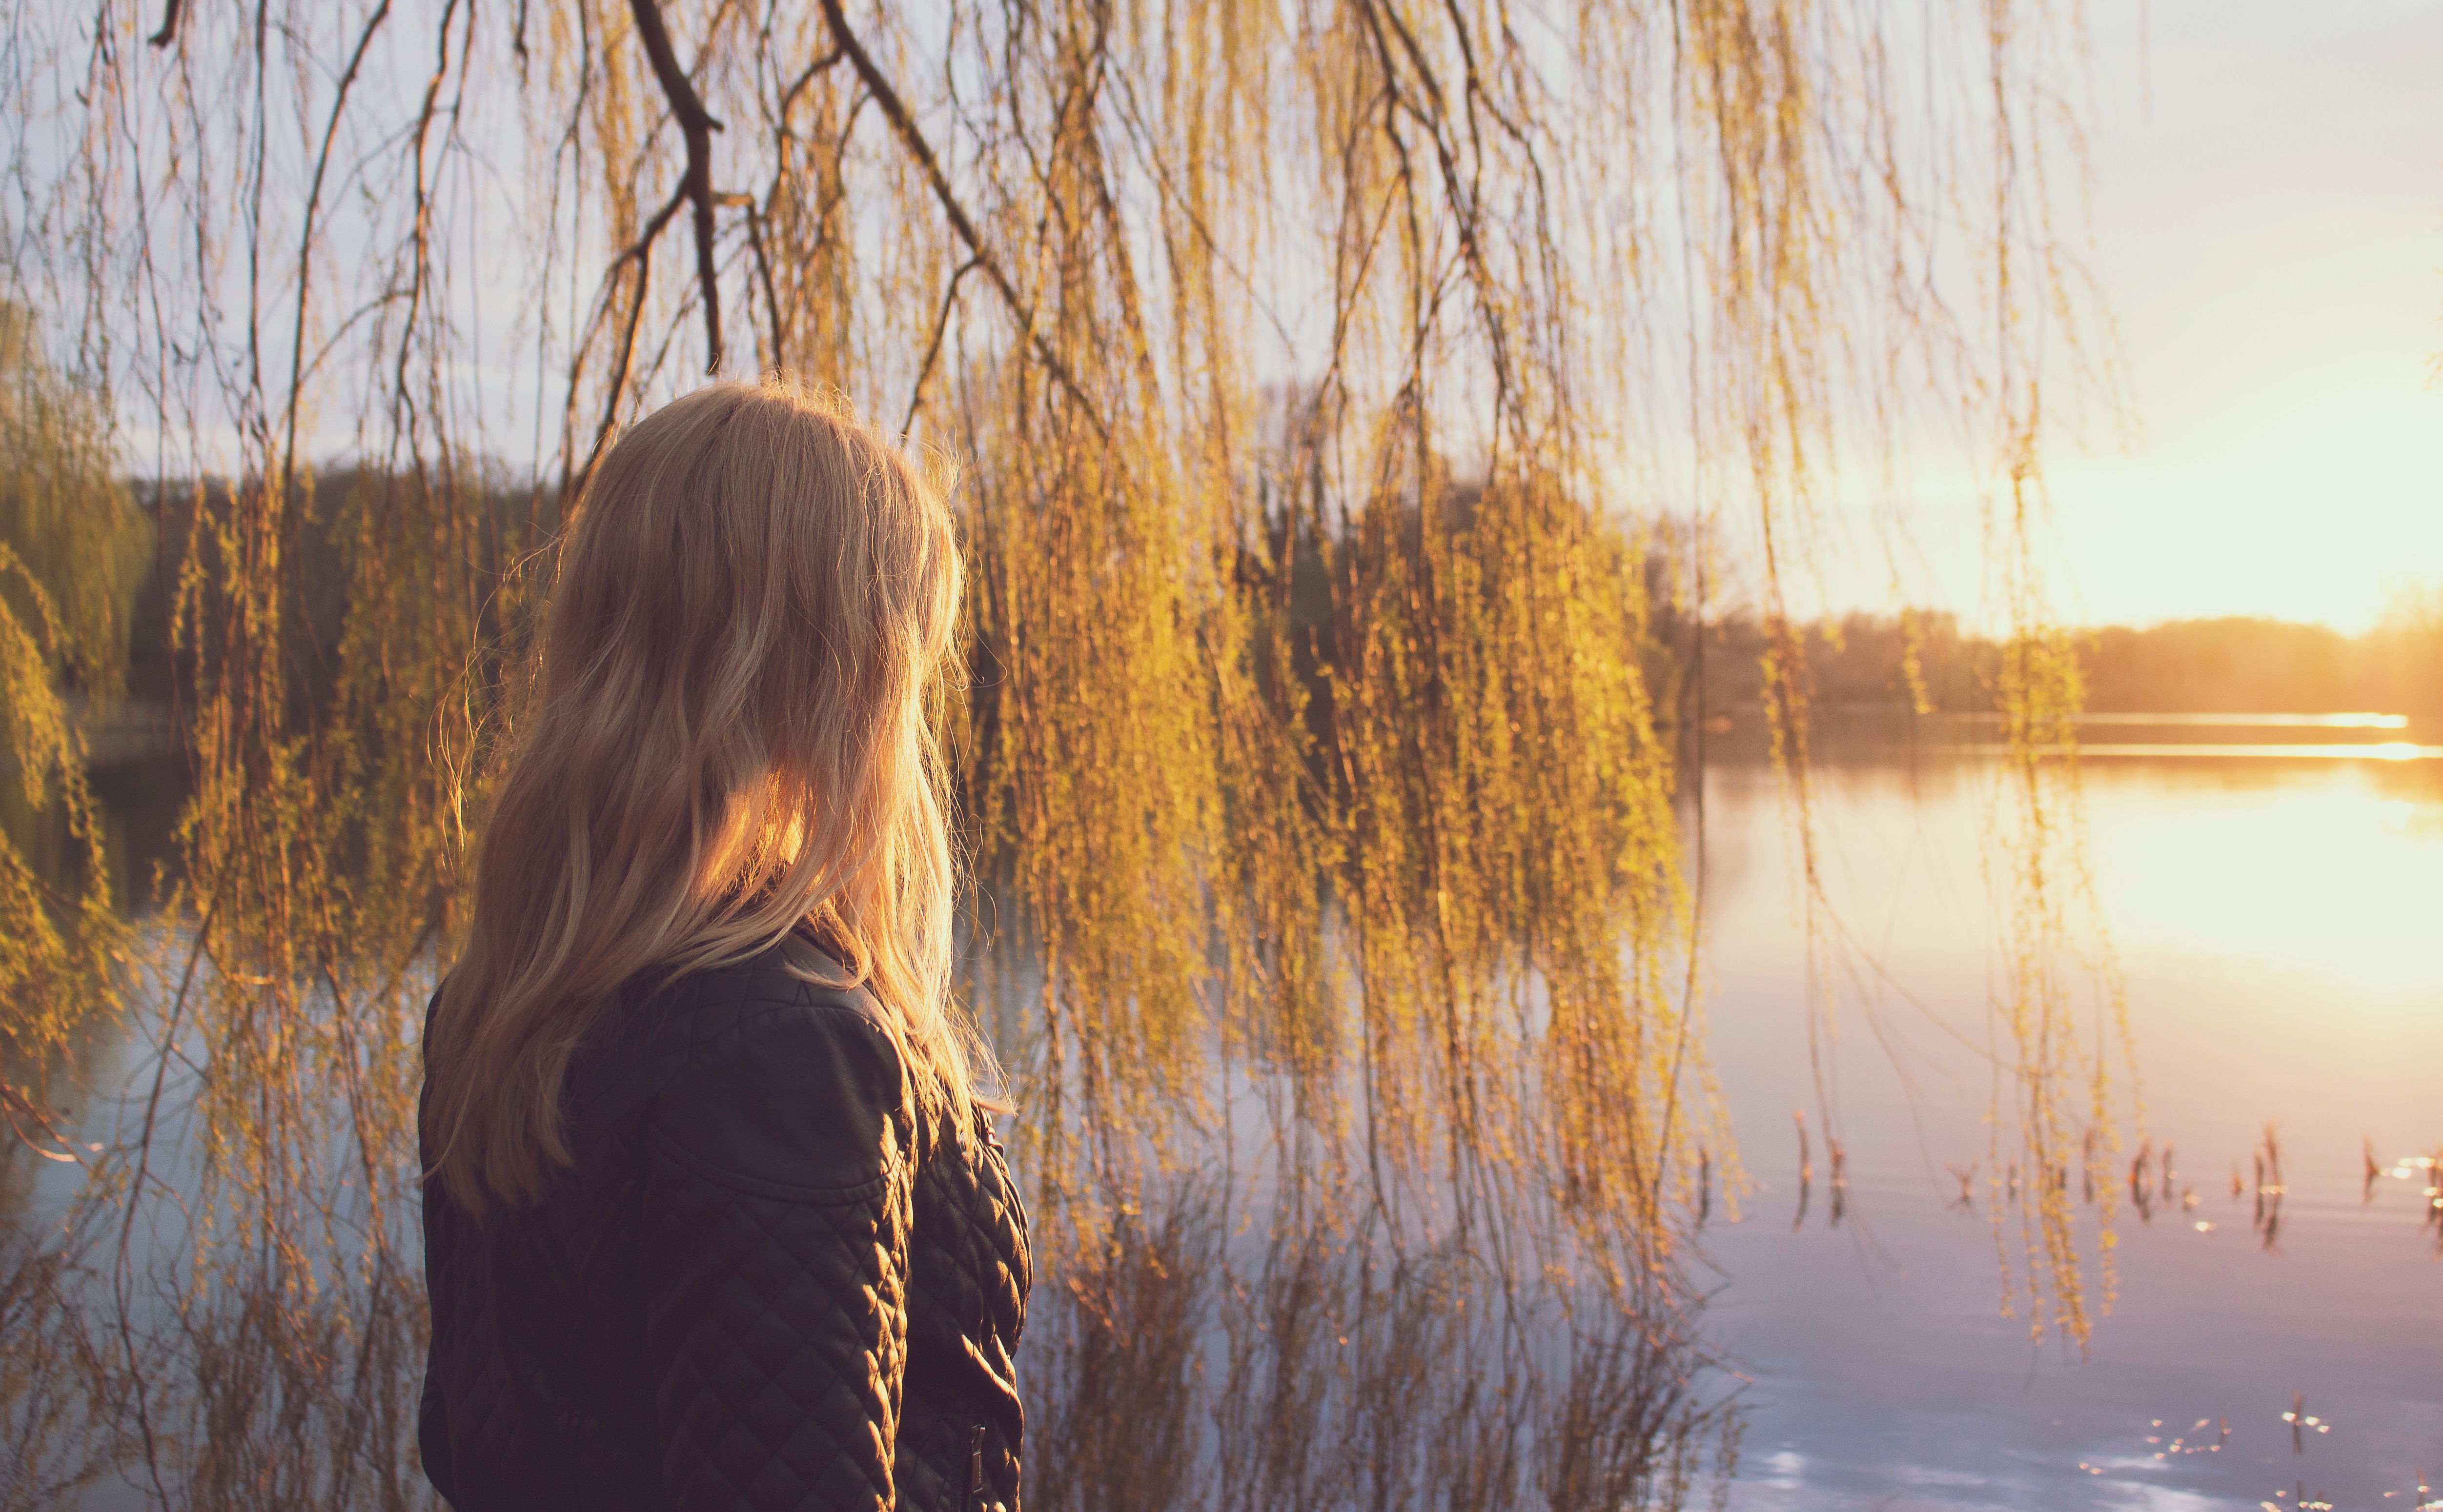
tree, water, nature, winter, sunset, mist, sunlight, morning, evening, reflection, autumn, season, habitat, natural environment, atmospheric phenomenon, grass family